Toledo, Spain

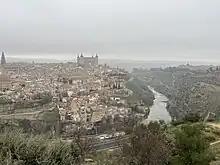
Civic Centers in Toledo

Some of the local specialties include lamb roast or stew, "cochifrito", "alubias con perdiz" (beans with partridge) and "perdiz estofoda" (partridge stew), "carcamusa", "migas", "gachas manchegas", and "tortilla a la magra". In addition, there are local versions of dishes from the nearby capital of Spain, Madrid, as is the case of the "cocido toledano". Two of the city's most famous food products are Manchego cheese and marzipan, which has a Protected Geographical Indication ("mazapán de Toledo").